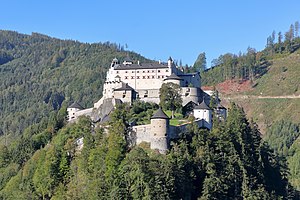
Burg Hohenwerfen / Ørneborgen
Billede af Hohenwerfen, taget 2018
Burg Hohenwerfen er en fæstning fra omkring det 11. århundrede, beliggende ovenfor byen Werfen i Østrig, omkring 50 kilometer syd for Salzburg.